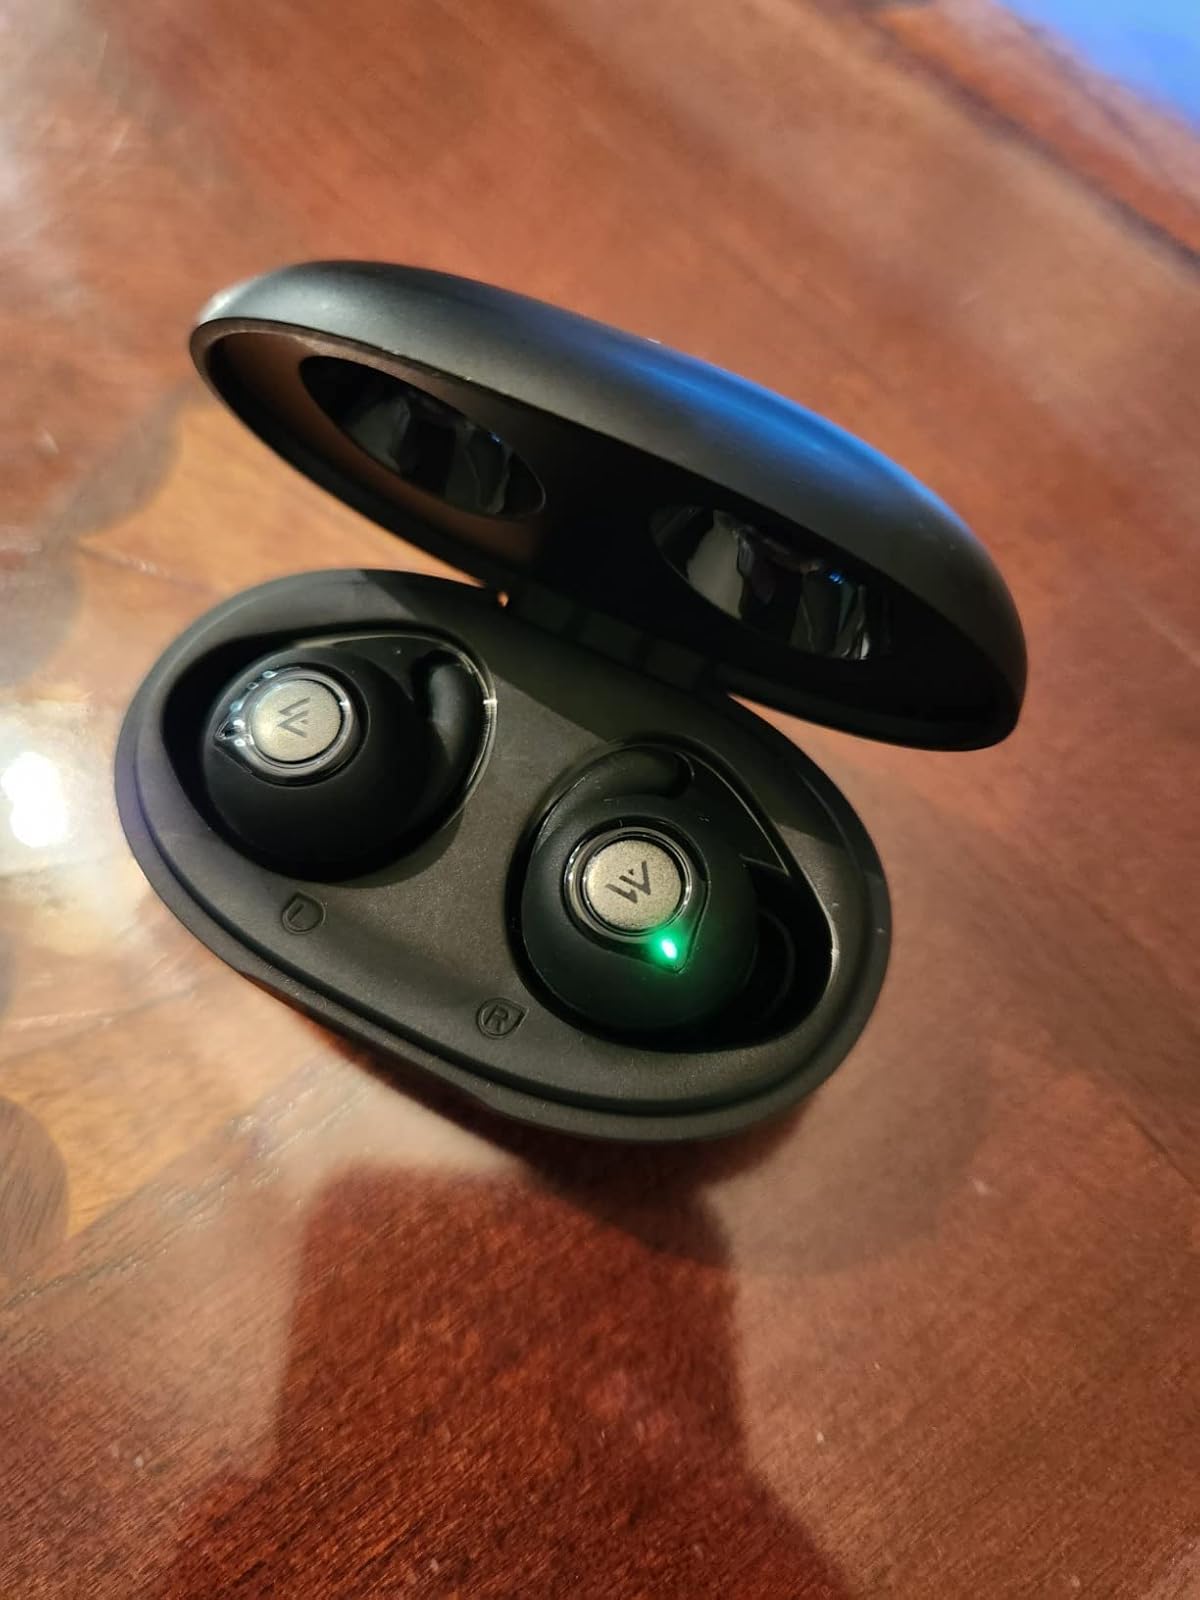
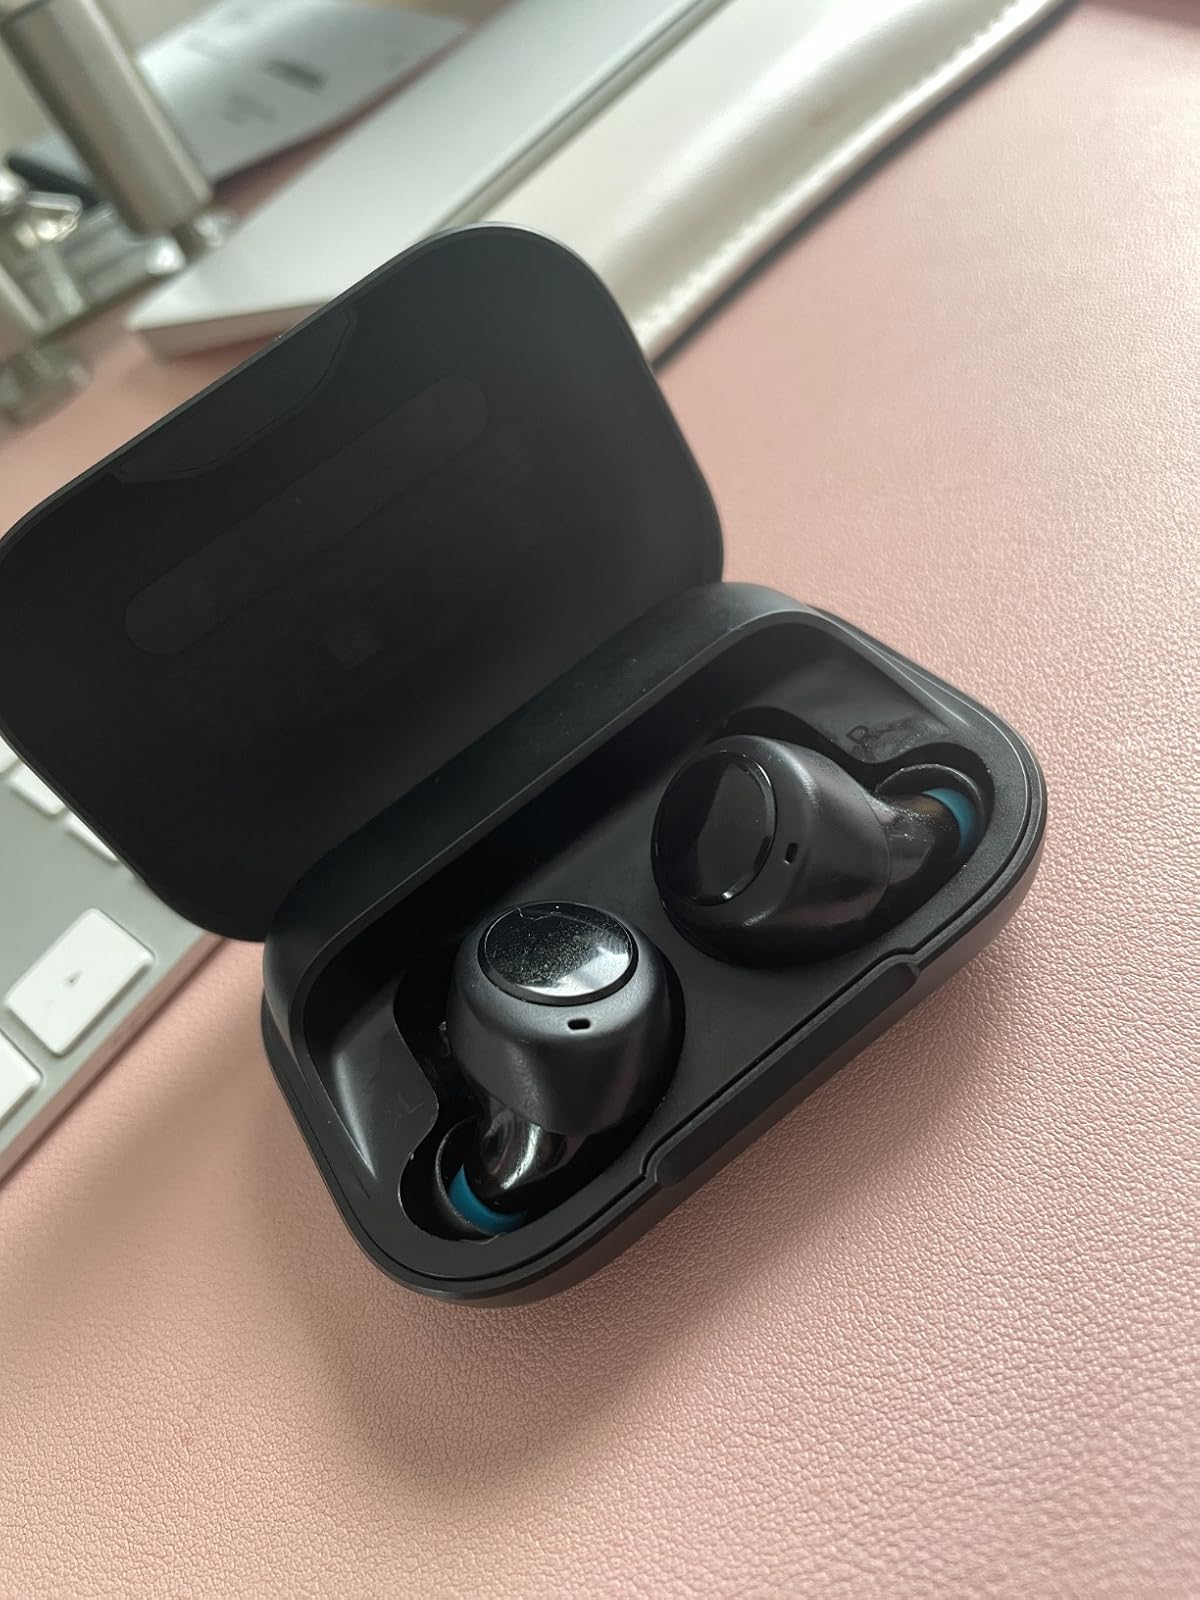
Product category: earbuds
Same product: no